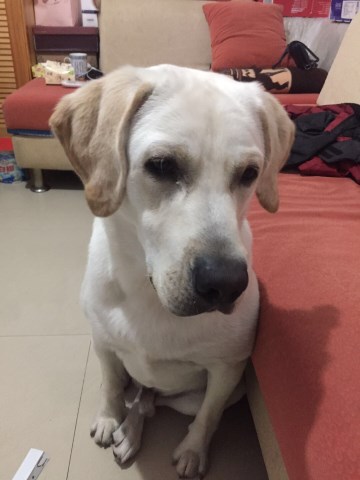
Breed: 3580-n000122-Labrador_retriever